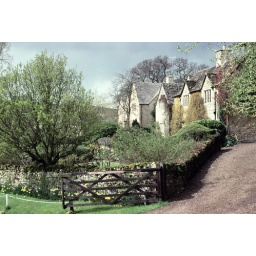
Upper Slaughter - yellow houses in the Cotswalds. The oolite fossils create the golden colour.